Mary DeNeale Morgan

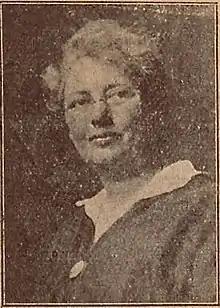
DeNeale Morgan ca. 1924.

Mary DeNeale Morgan (May 24, 1868 – October 10, 1948) also known as M. DeNeale Morgan, was an American plein air painter, especially in watercolor, and printmaker. She was the director the Carmel Summer School of Art sponsored by the Carmel Arts and Crafts Club and a founding member of the Carmel Art Association (CAA) in Carmel-by-the-Sea, California.